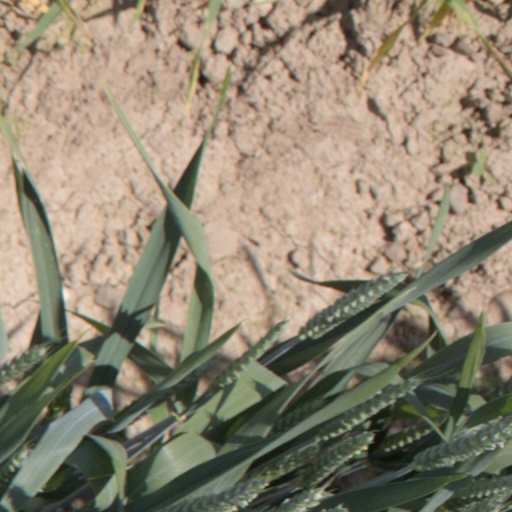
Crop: wheat